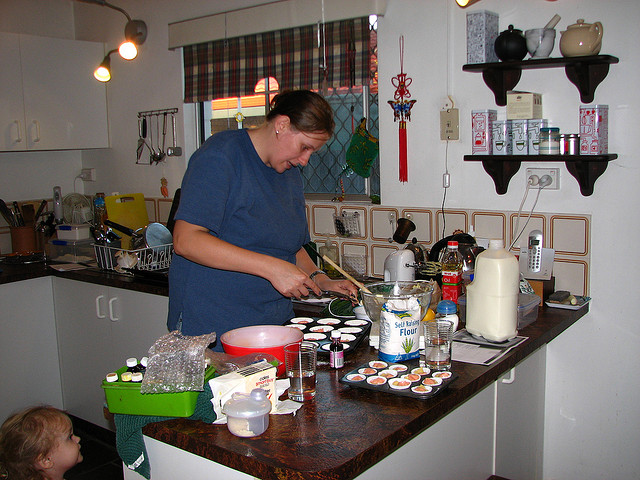
user: Given an image and a question. Answer the question in a short answer. Question: Is the man working on a kitchen island or a peninsula? Short Answer:
assistant: peninsula